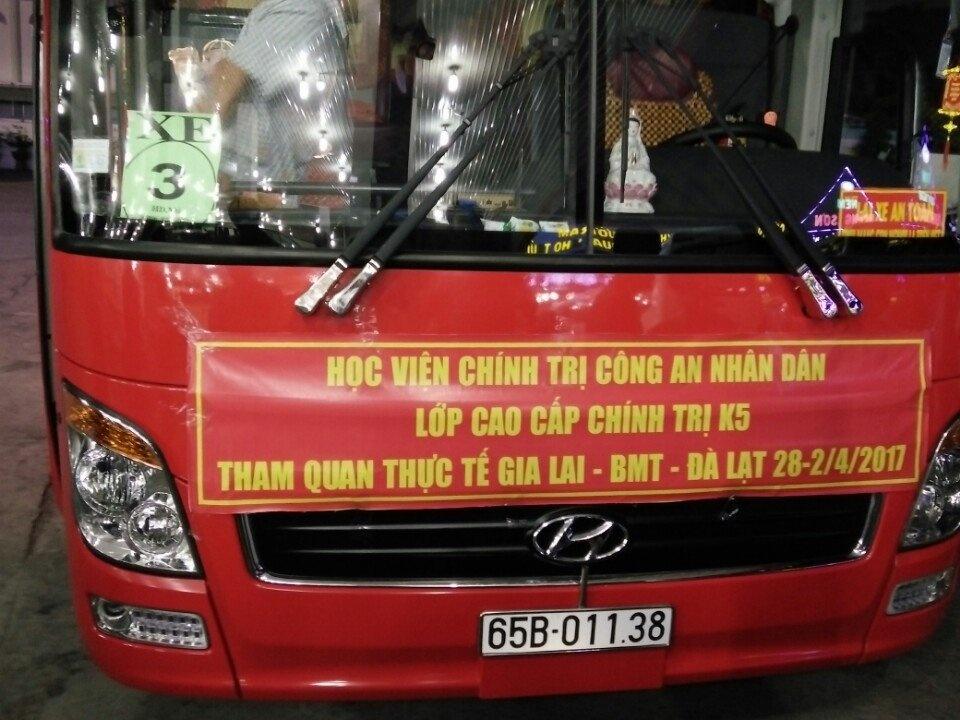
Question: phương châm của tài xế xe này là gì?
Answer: phương châm của tài xế xe này là lái xe an toàn